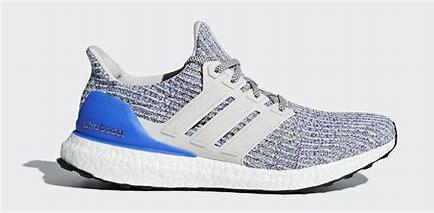
Brand: Adidas
Model: Ultra Boost 4